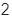
Number: 2